Lockhart Road

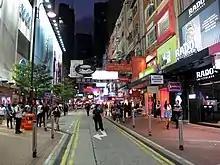
Near the eastern end of Lockhart Road in Causeway Bay

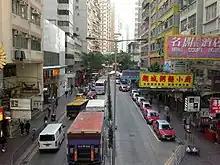
Western part of Lockhart Road viewed from O'Brien Road Footbridge.

Lockhart Road is a street spanning the whole length of Wan Chai from east to west on the Hong Kong Island of Hong Kong. It begins at Arsenal Street in the west and ends in East Point Road in East Point.